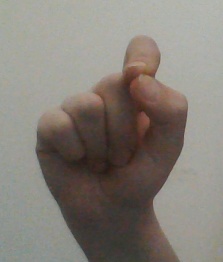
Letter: fa